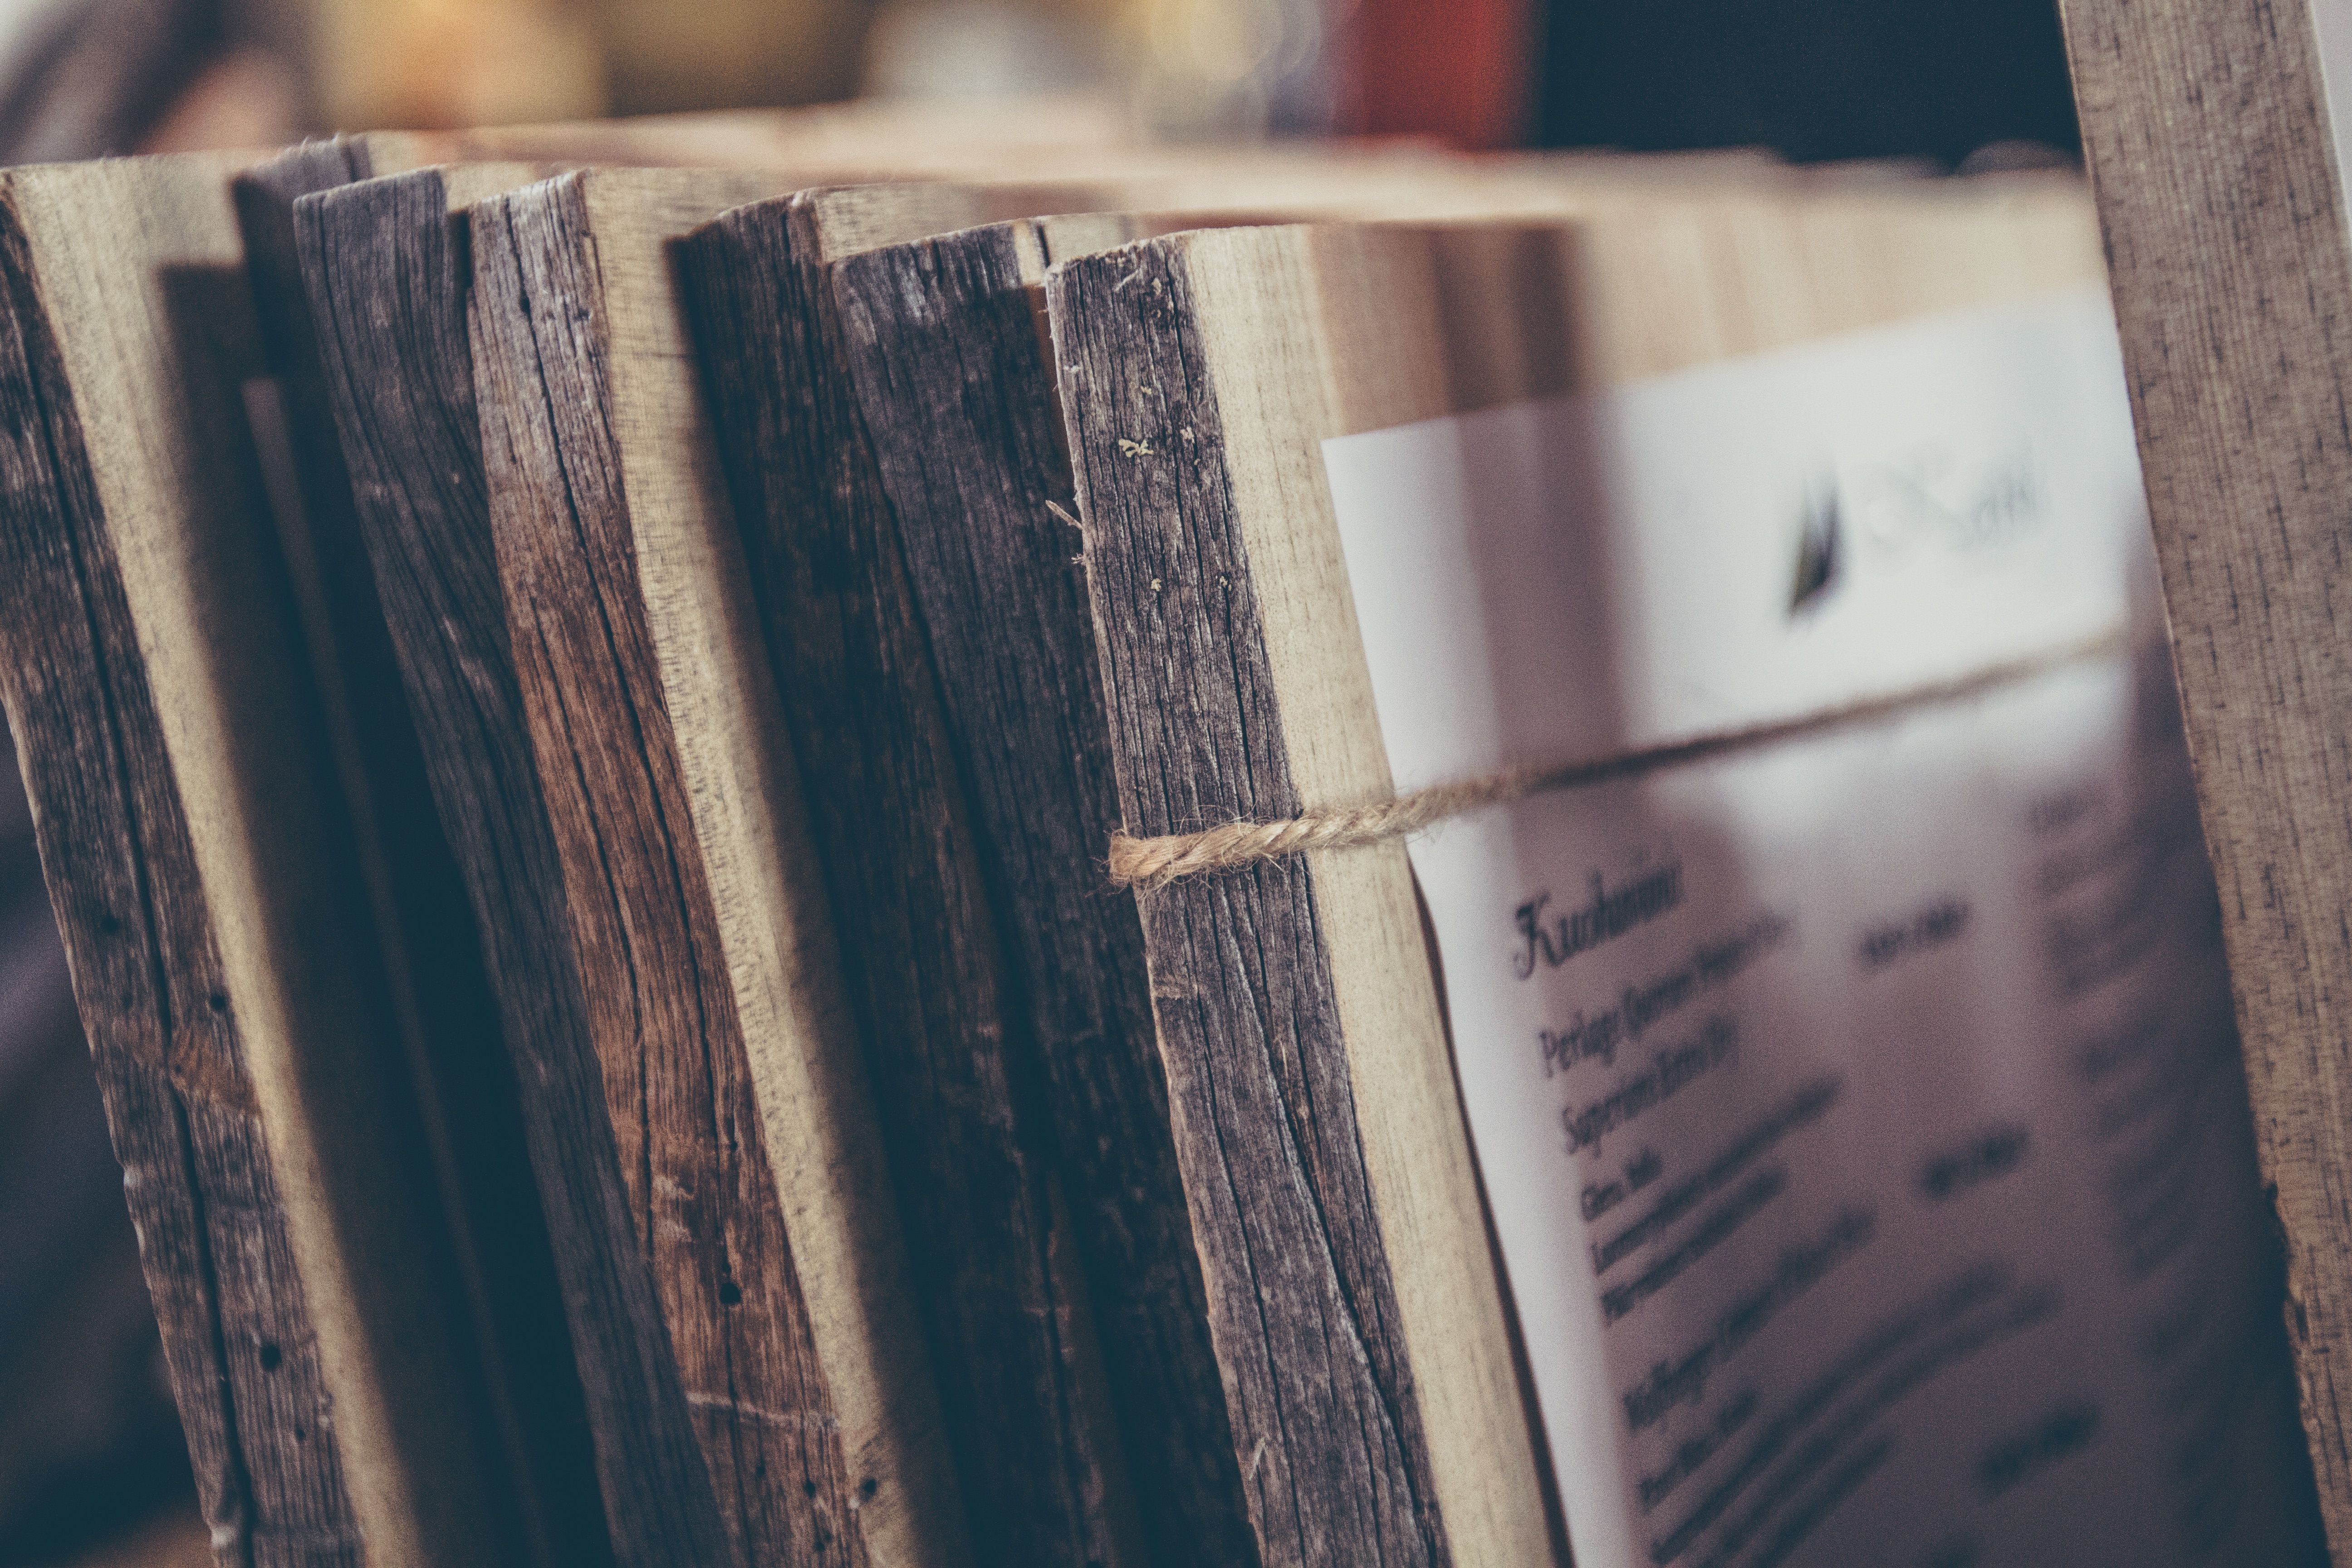
wood, wall, color, blue, material, art, design, photograph, shape